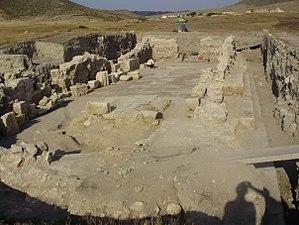
Tigranakert ou Tigranakert d'Artsakh est une ancienne cité arménienne remontant à l'époque hellénistique et ayant subsisté jusqu'au Moyen Âge, située dans le Haut-Karabagh. Elle fait partie d'un groupe de cités antiques portant le même nom, en l'honneur du roi Tigrane II d'Arménie, bien qu'il soit possible, selon certains spécialistes, qu'elle remonte en fait à l'époque de Tigrane Iᵉʳ.